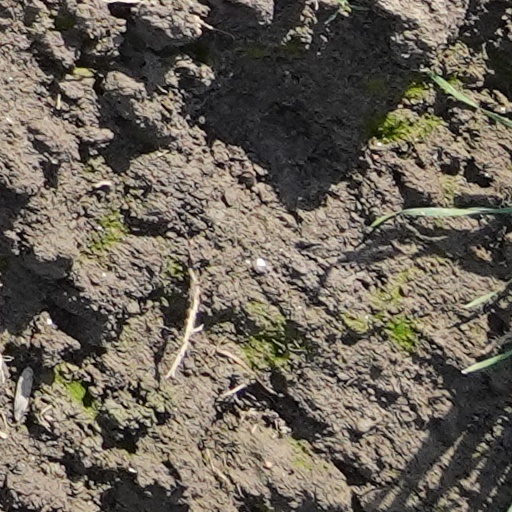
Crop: wheat